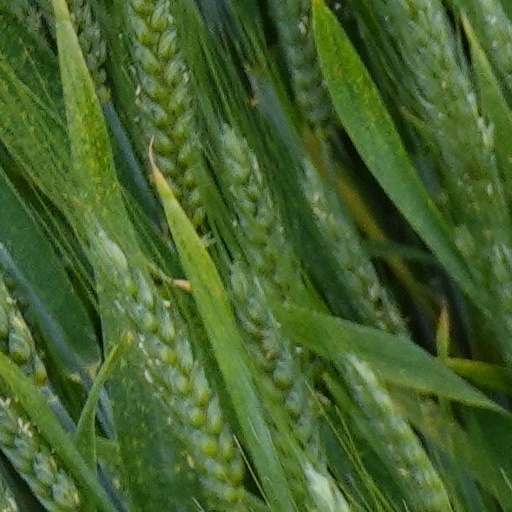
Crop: wheat